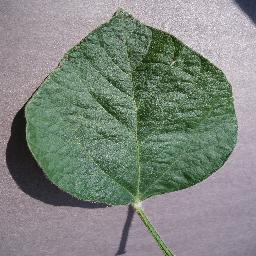
Label: Soybean___healthy